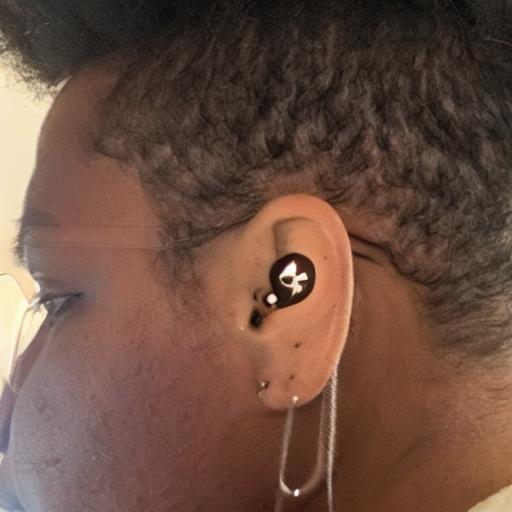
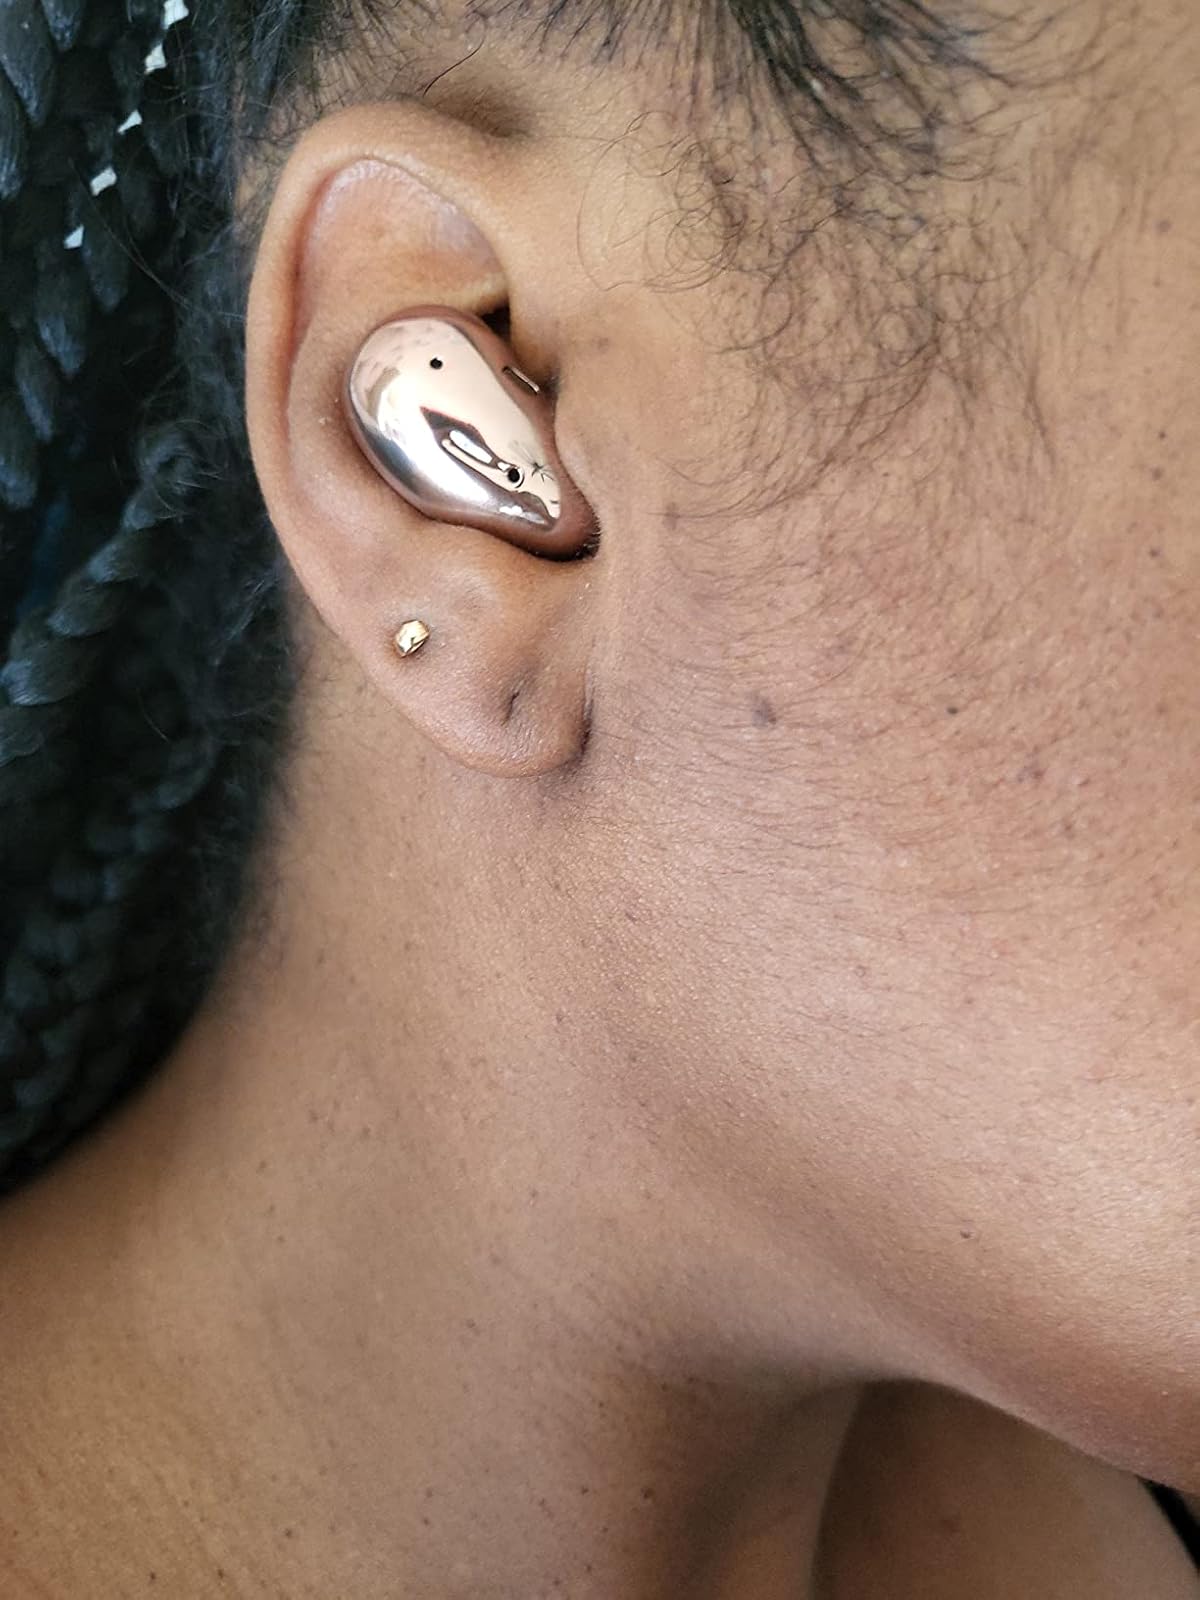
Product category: earbuds
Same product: no